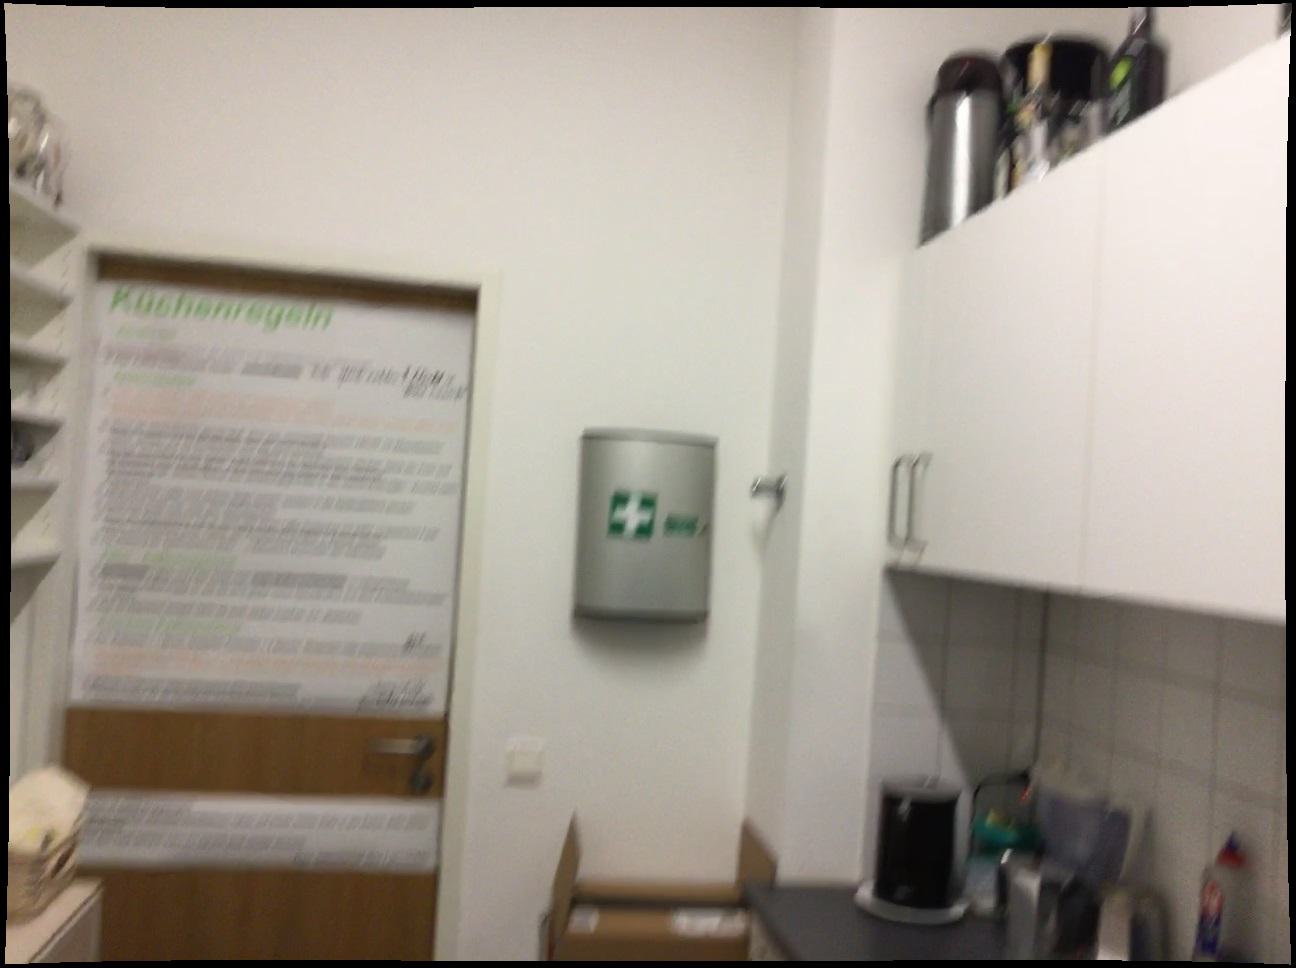
Question: Is the kettle right of the door from the second object's perspective? Final answer should be yes or no.
Answer: No